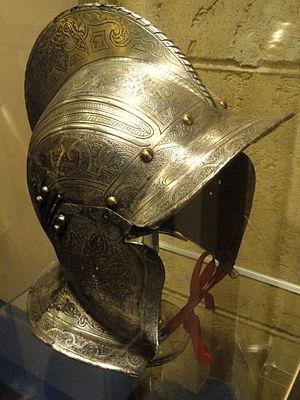
La bourguignotte est un casque bourguignon à l'origine, comme son nom l'indique. Variante de la salade du XVᵉ siècle, dépourvue de visière mais munie d'une crête et d'oreillères articulées, elle s'adjoindra des jouées au XVIᵉ. Un nasal viendra encore la compléter sous Louis XIII et elle prendra le nom de polonaise.